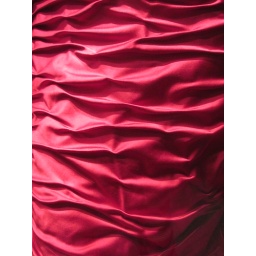
A dress in 1F C building in the show case. It's very well made. At FIT